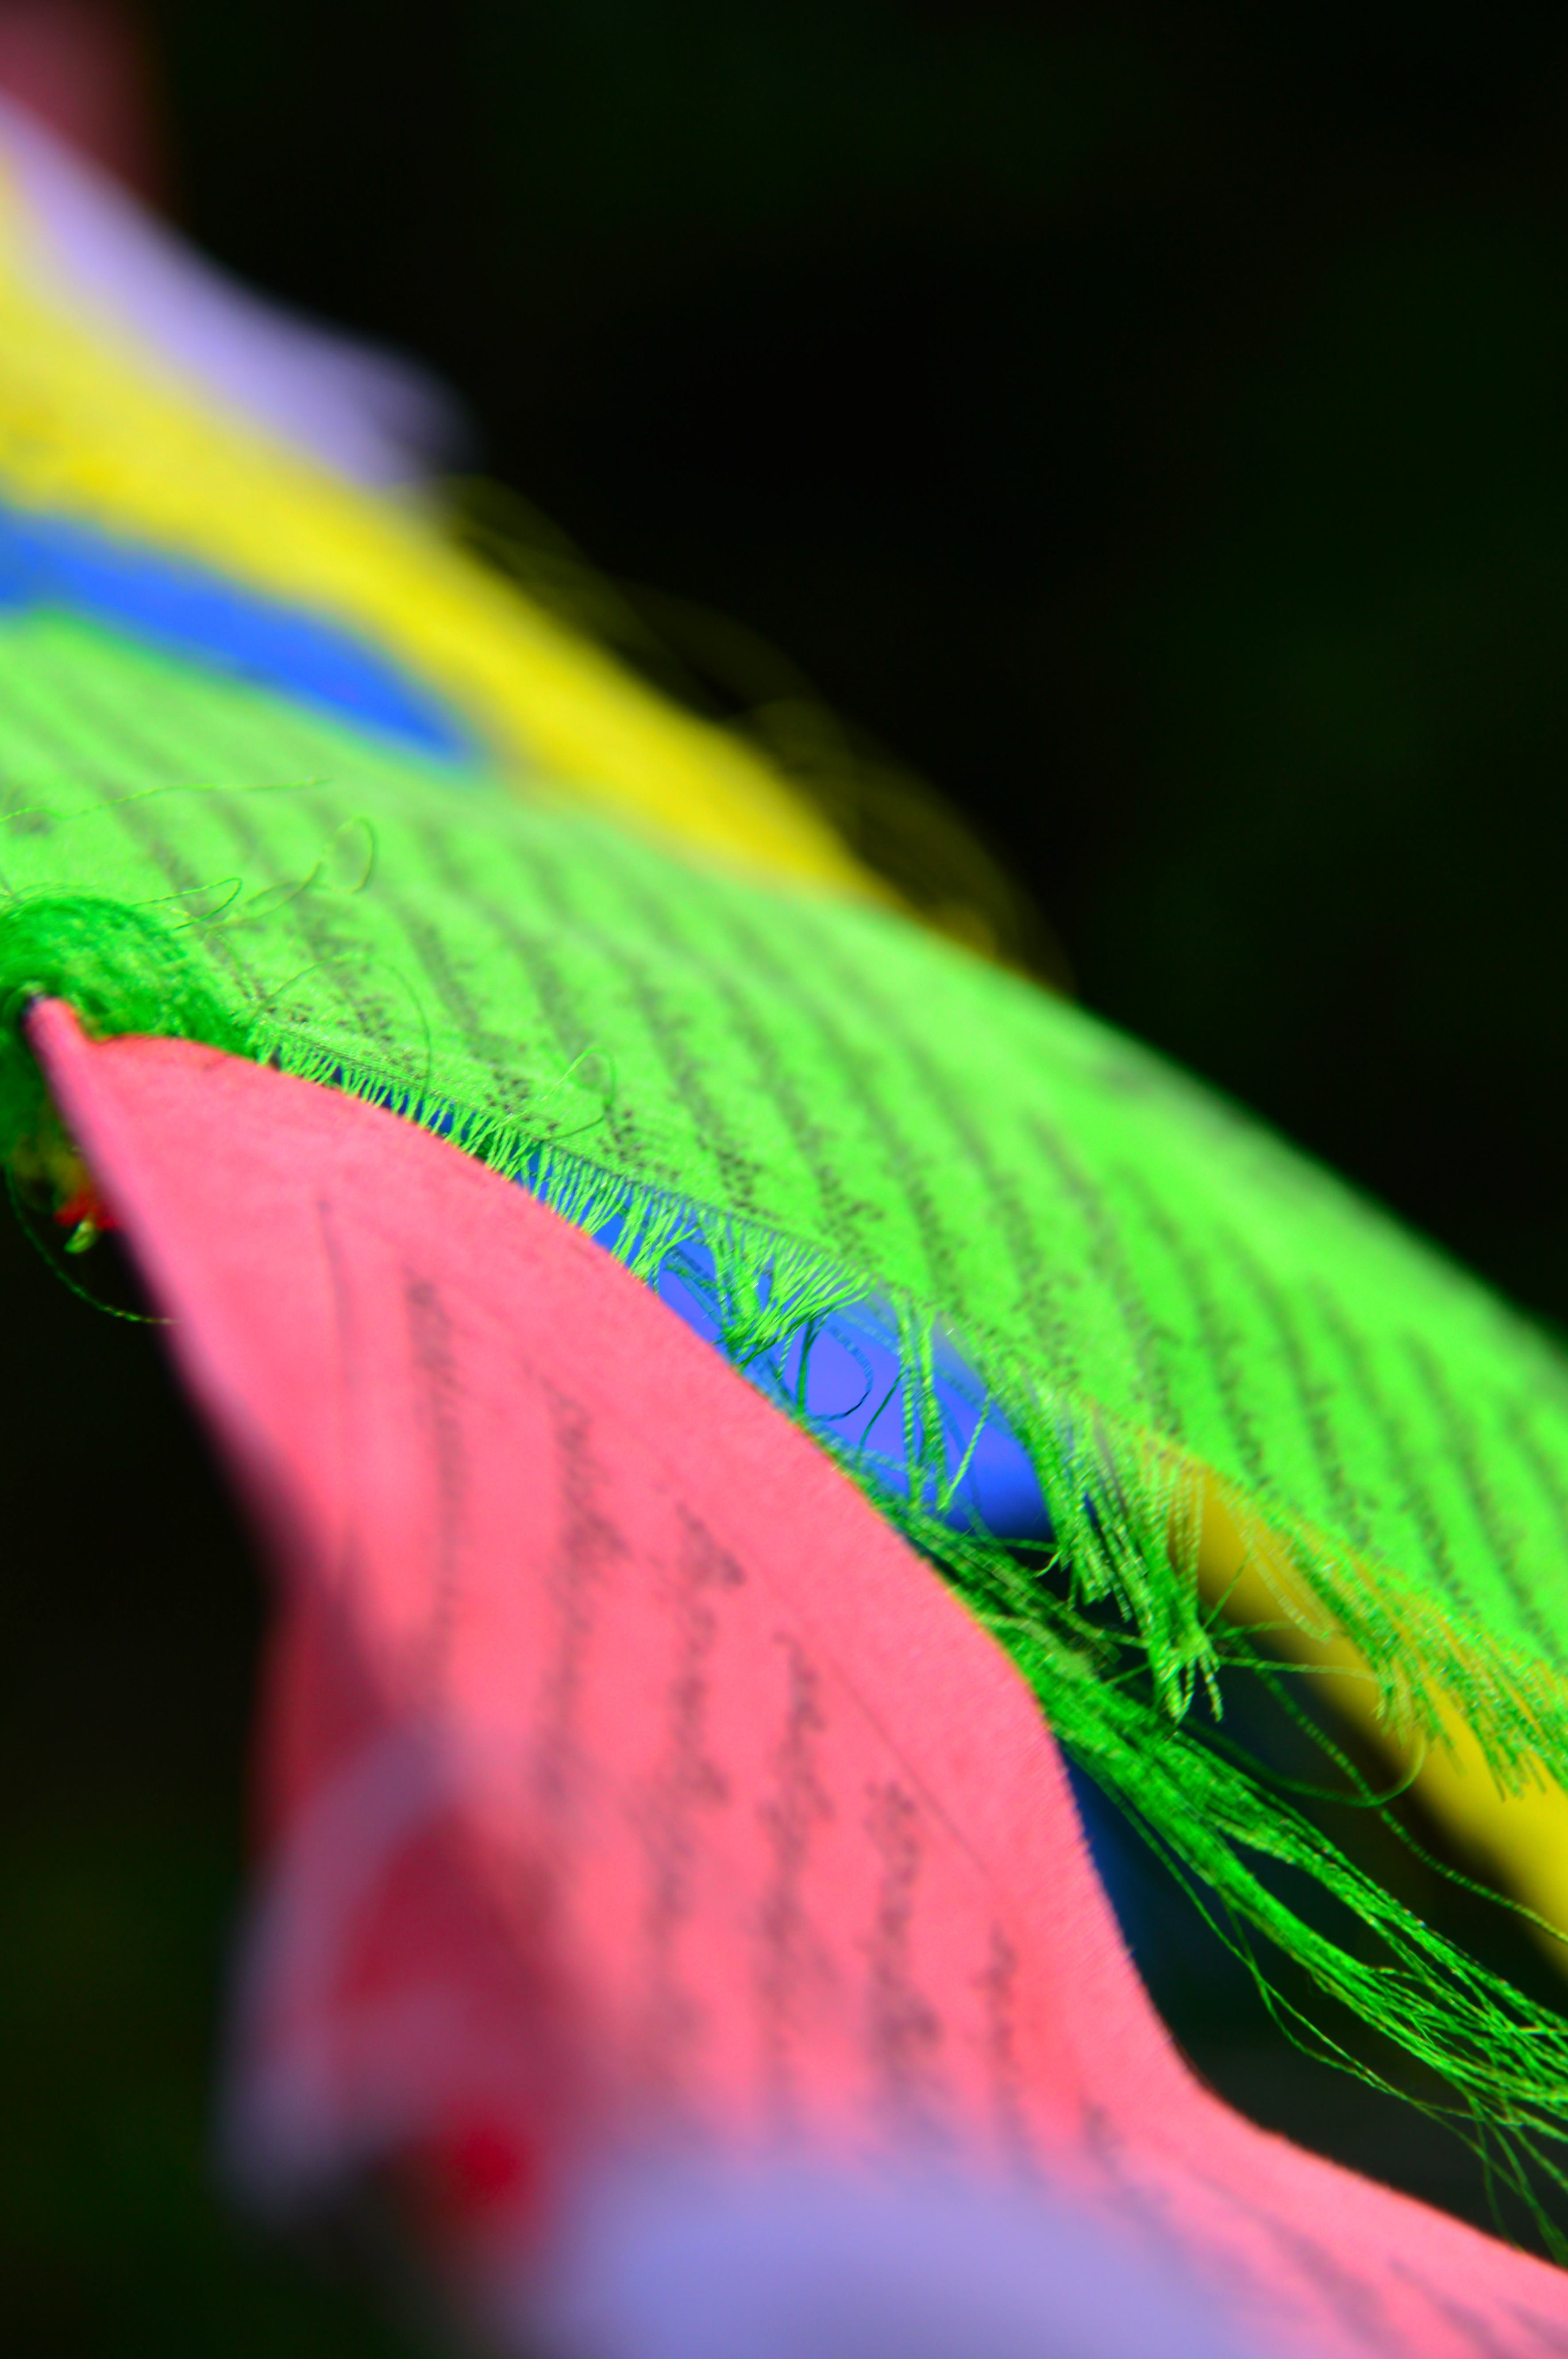
art, green, macro photography, close up, leaf, light, computer wallpaper, petal, water